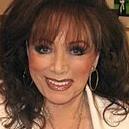
Age: 73